Kukrit Pramoj

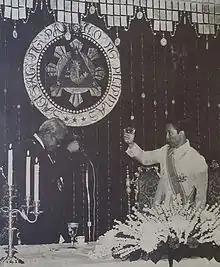
Philippine President Ferdinand Marcos (right) hosts a State Dinner at Malacañang Palace for Kukrit Pramoj (left), July 1975.

When George Englund decided to use Thailand as the location for the fictional country portrayed in his film "The Ugly American", Kukrit was appointed as cultural advisor to make sure the film accurately portrayed monarchy in a Buddhist country. Englund had difficulty casting the part of the fictional Prime Minister, but he was so impressed by Kukrit's cultural refinement and mastery of English that he offered him the part, saying, "I can't think of anyone who could play it better." Kukrit accepted, saying, according to Englund, "We are all actors anyway, and I think you're right that I could play it better than anyone." Probably because of this, after he became a real-life Prime Minister of Thailand in 1975, the word "Sarkhan" has entered the Thai language as a nickname of Thailand itself, often with a slight self-deprecating or mocking tone.